62nd Siege Battery, Royal Garrison Artillery

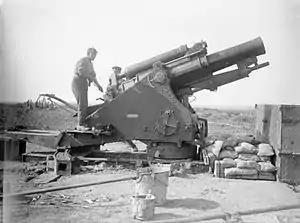
9.2-inch howitzer in action on the Somme, 1916.

X Corps was preparing for that summer's 'Big Push' (the Battle of the Somme). Its task would be to advance astride the River Ancre to capture the high ground in front. The corps heavy artillery's 'Northern Group', to which 62nd Siege Bty was attached, would support the attack of 36th (Ulster) Division up the Ancre valley and against the Schwaben Redoubt on the edge of the Thiepval plateau.